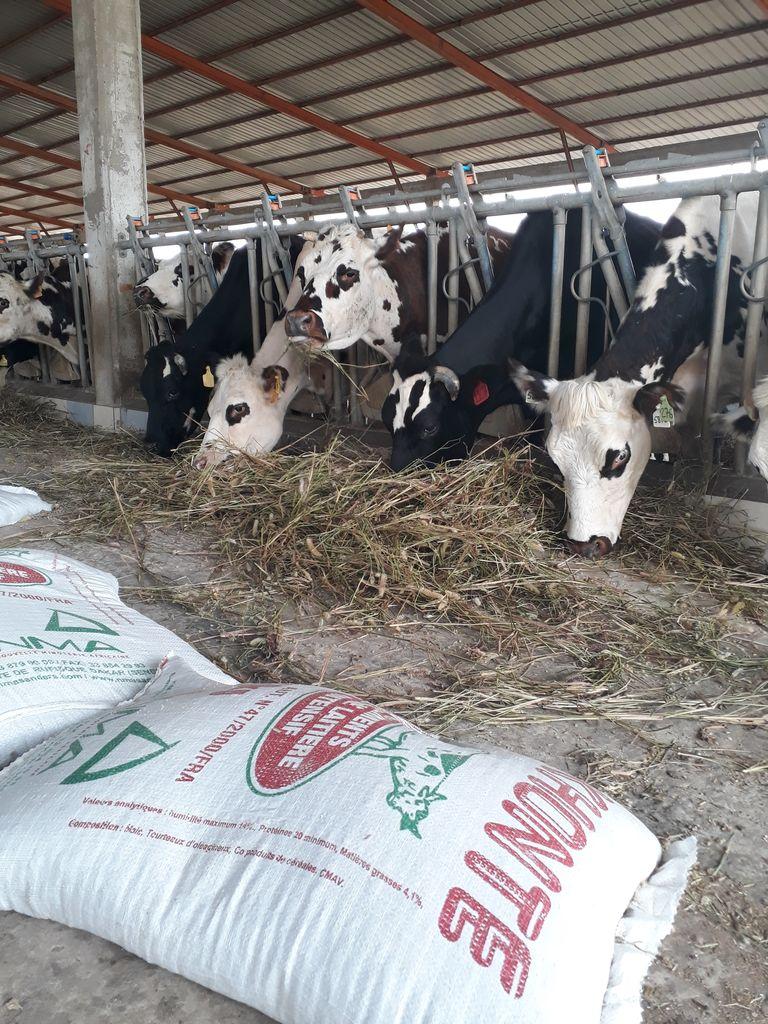
Ng'ombe ambayo mkulima anamtengenezea chumba kubwa ya kukula huku kuna mahali pengine ambapo wanaenda kukunywa maji alafu kuna mahali pengine wanaenda kukamuliwa. Wameletewa vitu vya kula huku wakisherekea sana.